List of birds of Georgia (U.S. state)

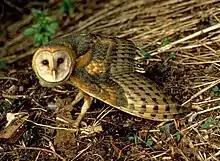
Standing on the ground, an owl stares at the camera, wings spread.

Pandionidae is a family of fish-eating birds of prey, possessing a very large, powerful hooked beak for tearing flesh from their prey, strong legs, powerful talons, and keen eyesight. The family is monotypic; its sole member, the osprey, has been recorded in Georgia.